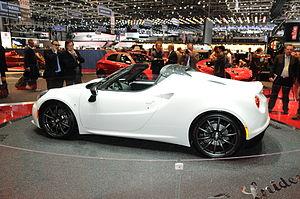
Salon international de l'automobile de Genève 2014
L'Alfa Romeo 4C est une voiture sportive produite par le constructeur automobile italien Alfa Romeo. Le concept car a été présenté à l'exposition automobile de Genève puis au salon de Francfort en 2011 et la version définitive a été présentée au salon de Genève en mars 2013. Une version de lancement est disponible depuis septembre 2013, la 4C Launch Edition.